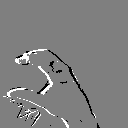
ASL letter: c